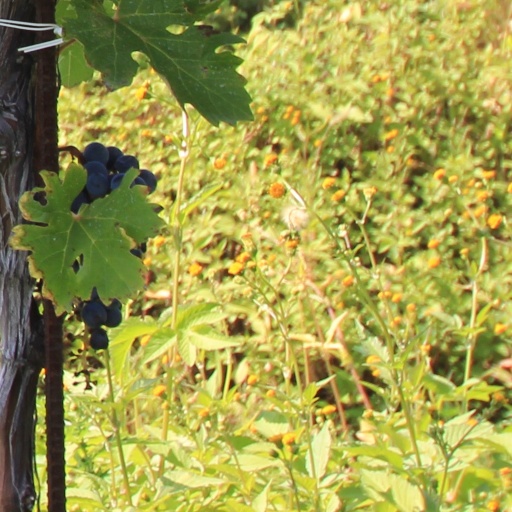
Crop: grape